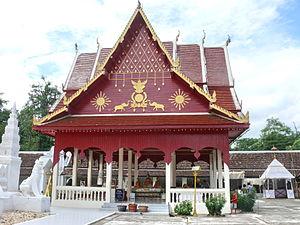
Un wat est un temple-monastère au Cambodge, au Laos ou en Thaïlande. Littéralement, wat signifie « école ». Mais à proprement parler, un wat est un monastère et une école bouddhiste, avec des moines qui y résident. Donc, en toute rigueur, un site bouddhiste sans moine résident ne peut pas être appelé wat, même si le terme est fréquemment employé de manière plus vague, y compris pour désigner des ruines de temples antiques.
Le mandapa, également orthographié dans le sud de l'Inde mantapa ou mandapam, est une salle à colonnes dans l'architecture des temples hindouistes. Il se situe entre le saint des saints et l'entrée du temple. Cette salle, la première adjonction historique dans le développement du temple hindou, est généralement considérée comme une pièce de méditation où le fidèle se recueille avant d'accomplir la pûjâ dans le sanctuaire à proprement parler.
Un temple bouddhiste ou temple bouddhique est un lieu de culte destiné aux pratiquants du bouddhisme. Le stūpa, le chörten, la pagode et le wat sont des exemples de structures architecturales typiques de ces temples.